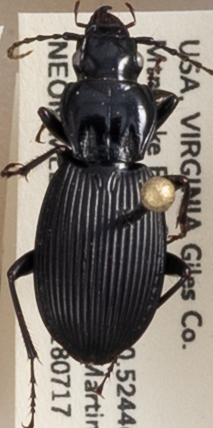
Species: Pterostichus lachrymosus
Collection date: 2018-07-17
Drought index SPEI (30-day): -0.508
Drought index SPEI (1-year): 0.348
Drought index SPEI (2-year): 0.32